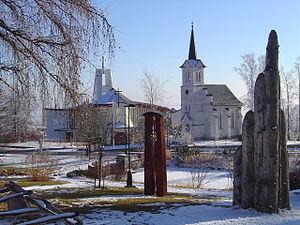
Nový Smokovec est une localité slovaque située à proximité immédiate de Starý Smokovec à une altitude de 1 010 m. La localité s'est constituée autour de thermes fondée en 1ᵉʳ juillet 1876.